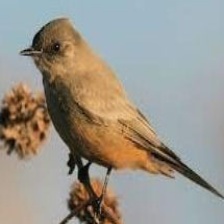
Species: SAYS PHOEBE
Scientific name: SAYORNIS SAYA